They'll Come Back

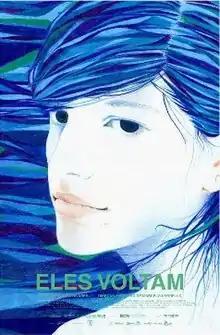
Theatrical release poster

They'll Come Back is a 2012 Brazilian drama film directed by Marcelo Lordello. Lordello's directorial debut, it received the award for best film at the 45th Festival de Brasília do Cinema Brasileiro.